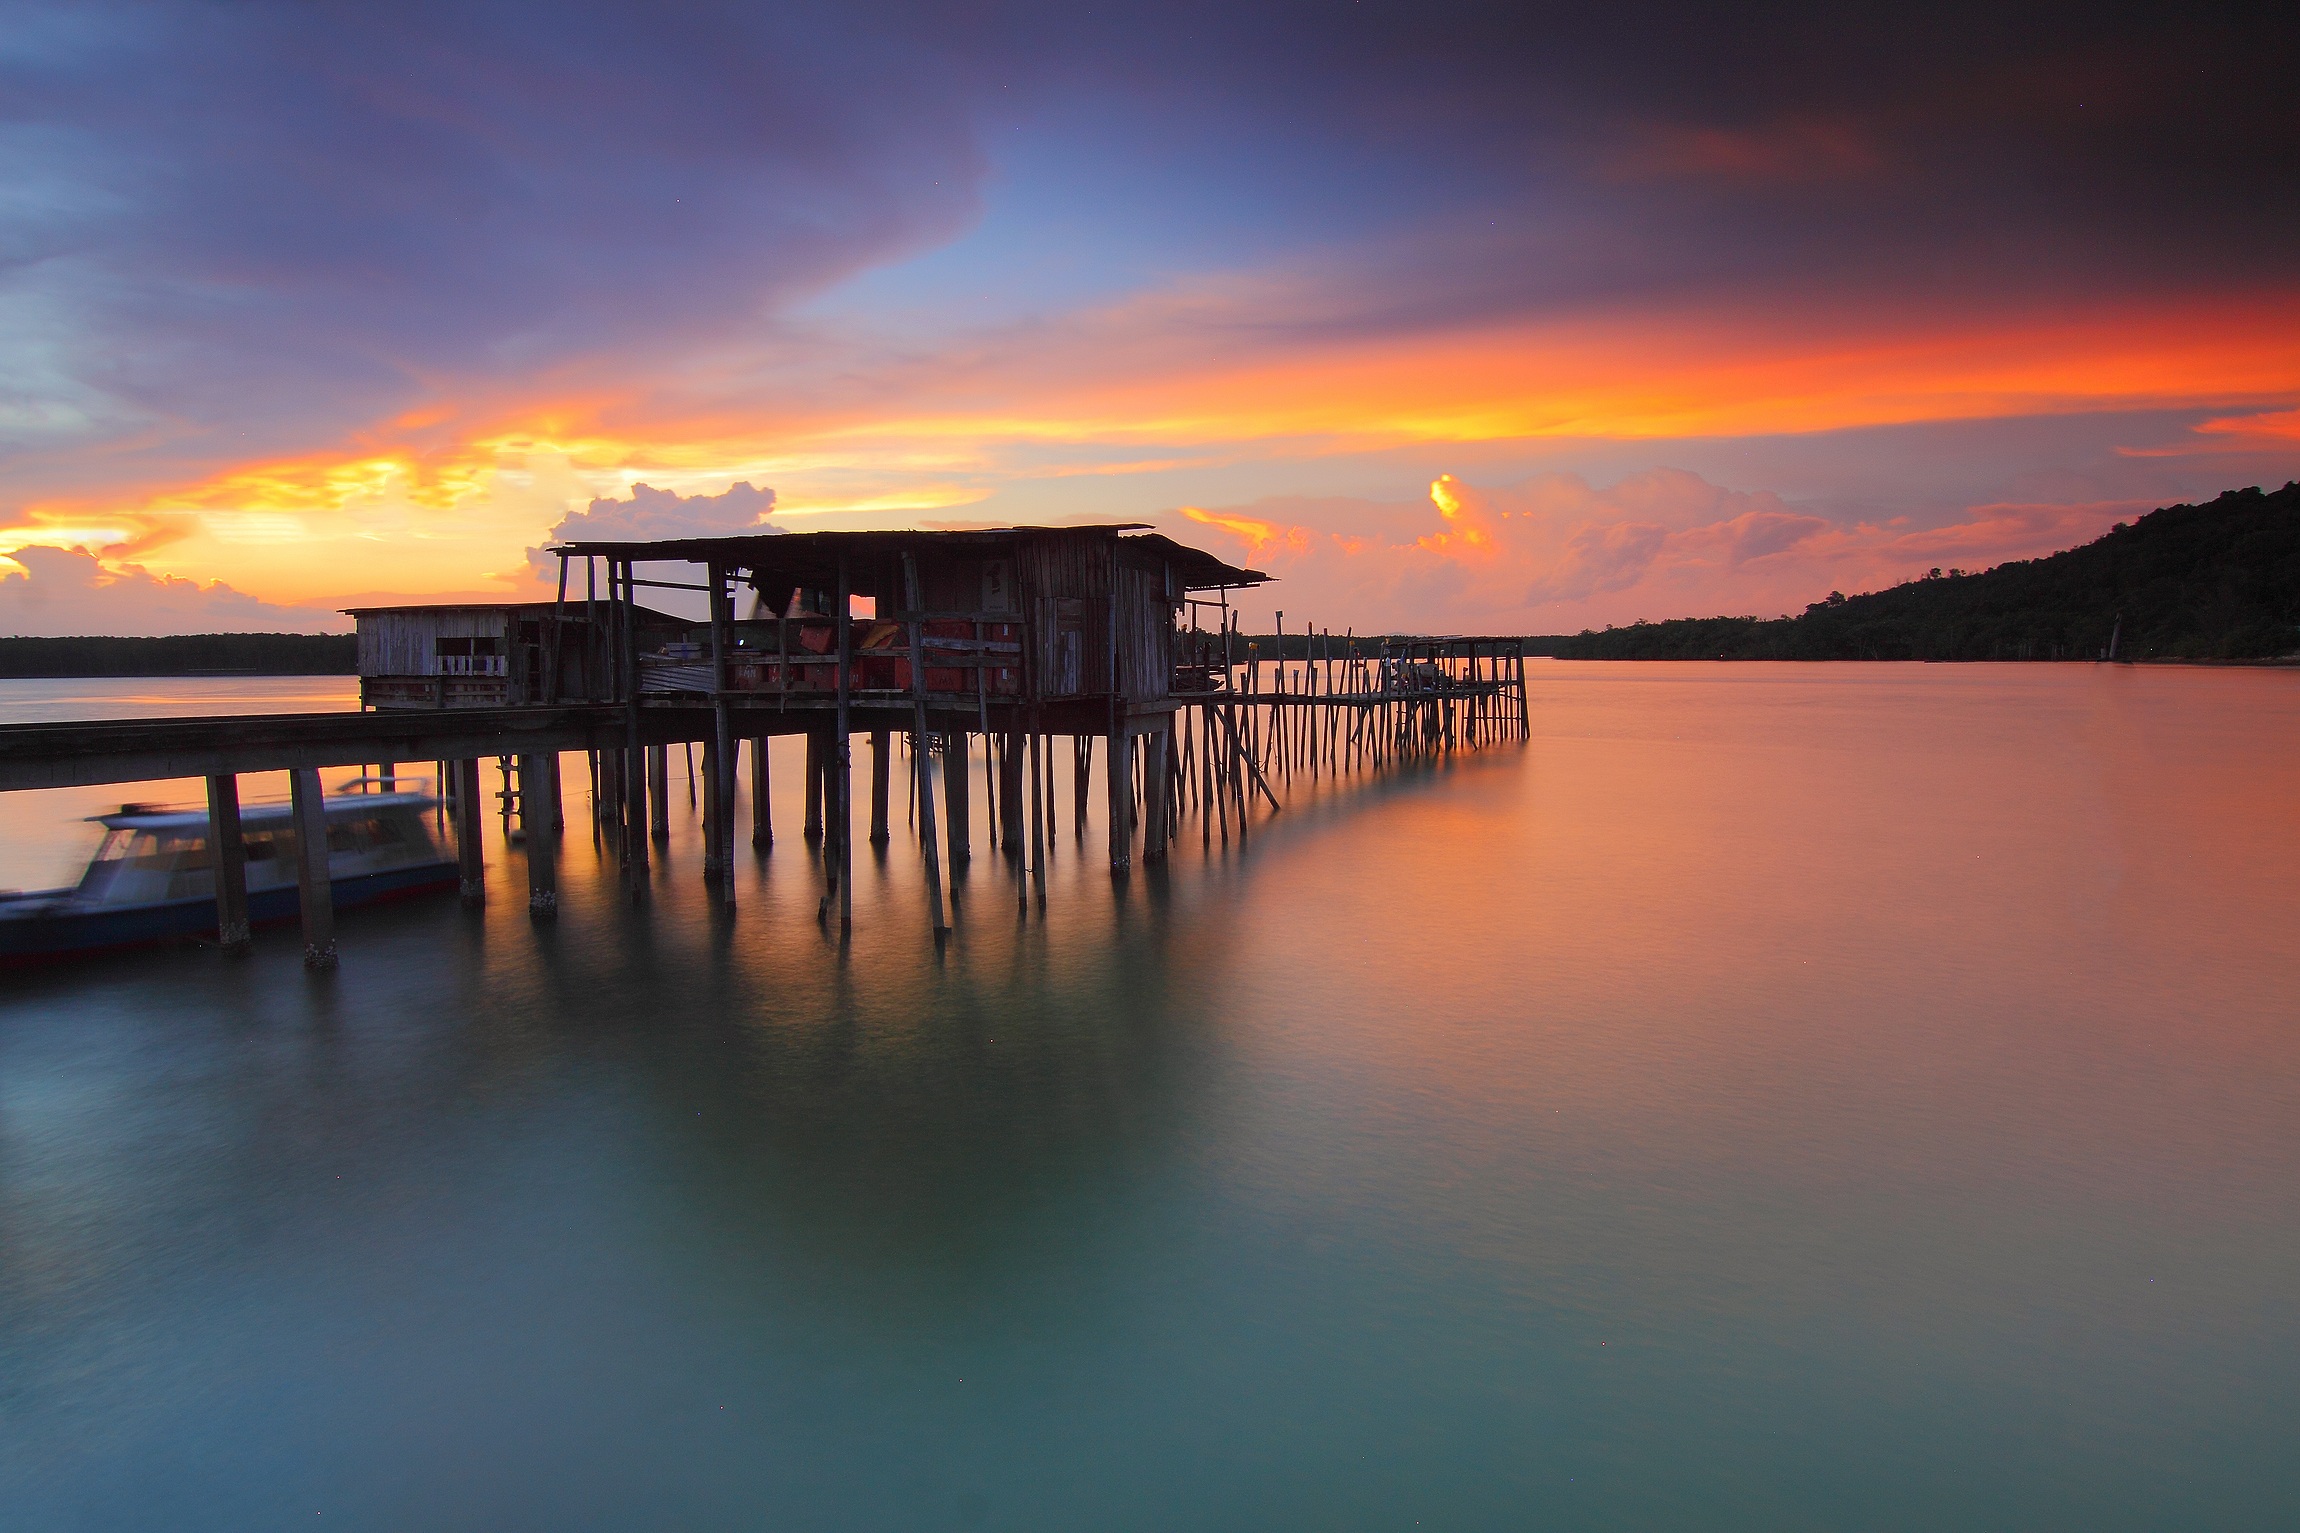
sea, ocean, horizon, sunshine, sunrise, sunset, morning, dawn, pier, dusk, evening, reflection, outdoors, sunny, moment, afterglow